Sundavi

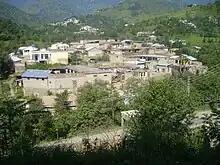
A view of Sundavi Puran

People from the Babozai sub-sections Ado Khel & Musa Khel live in the town, District leader of Shangla Ayub Khan of the Awami National Party is from Sundavi. The prominent advocate RAHIM ZADA (the brother of great hakeem Gul Zada) puran bar at law also belong to sundavi. In local government system Sundavi is given the status of a Village and its own Village Council will be elected. Sanam, Ganourai, Faiza, Makra, Shwar and Allagram are the neighbouring small villages which are included in the Village Council Sundavi.